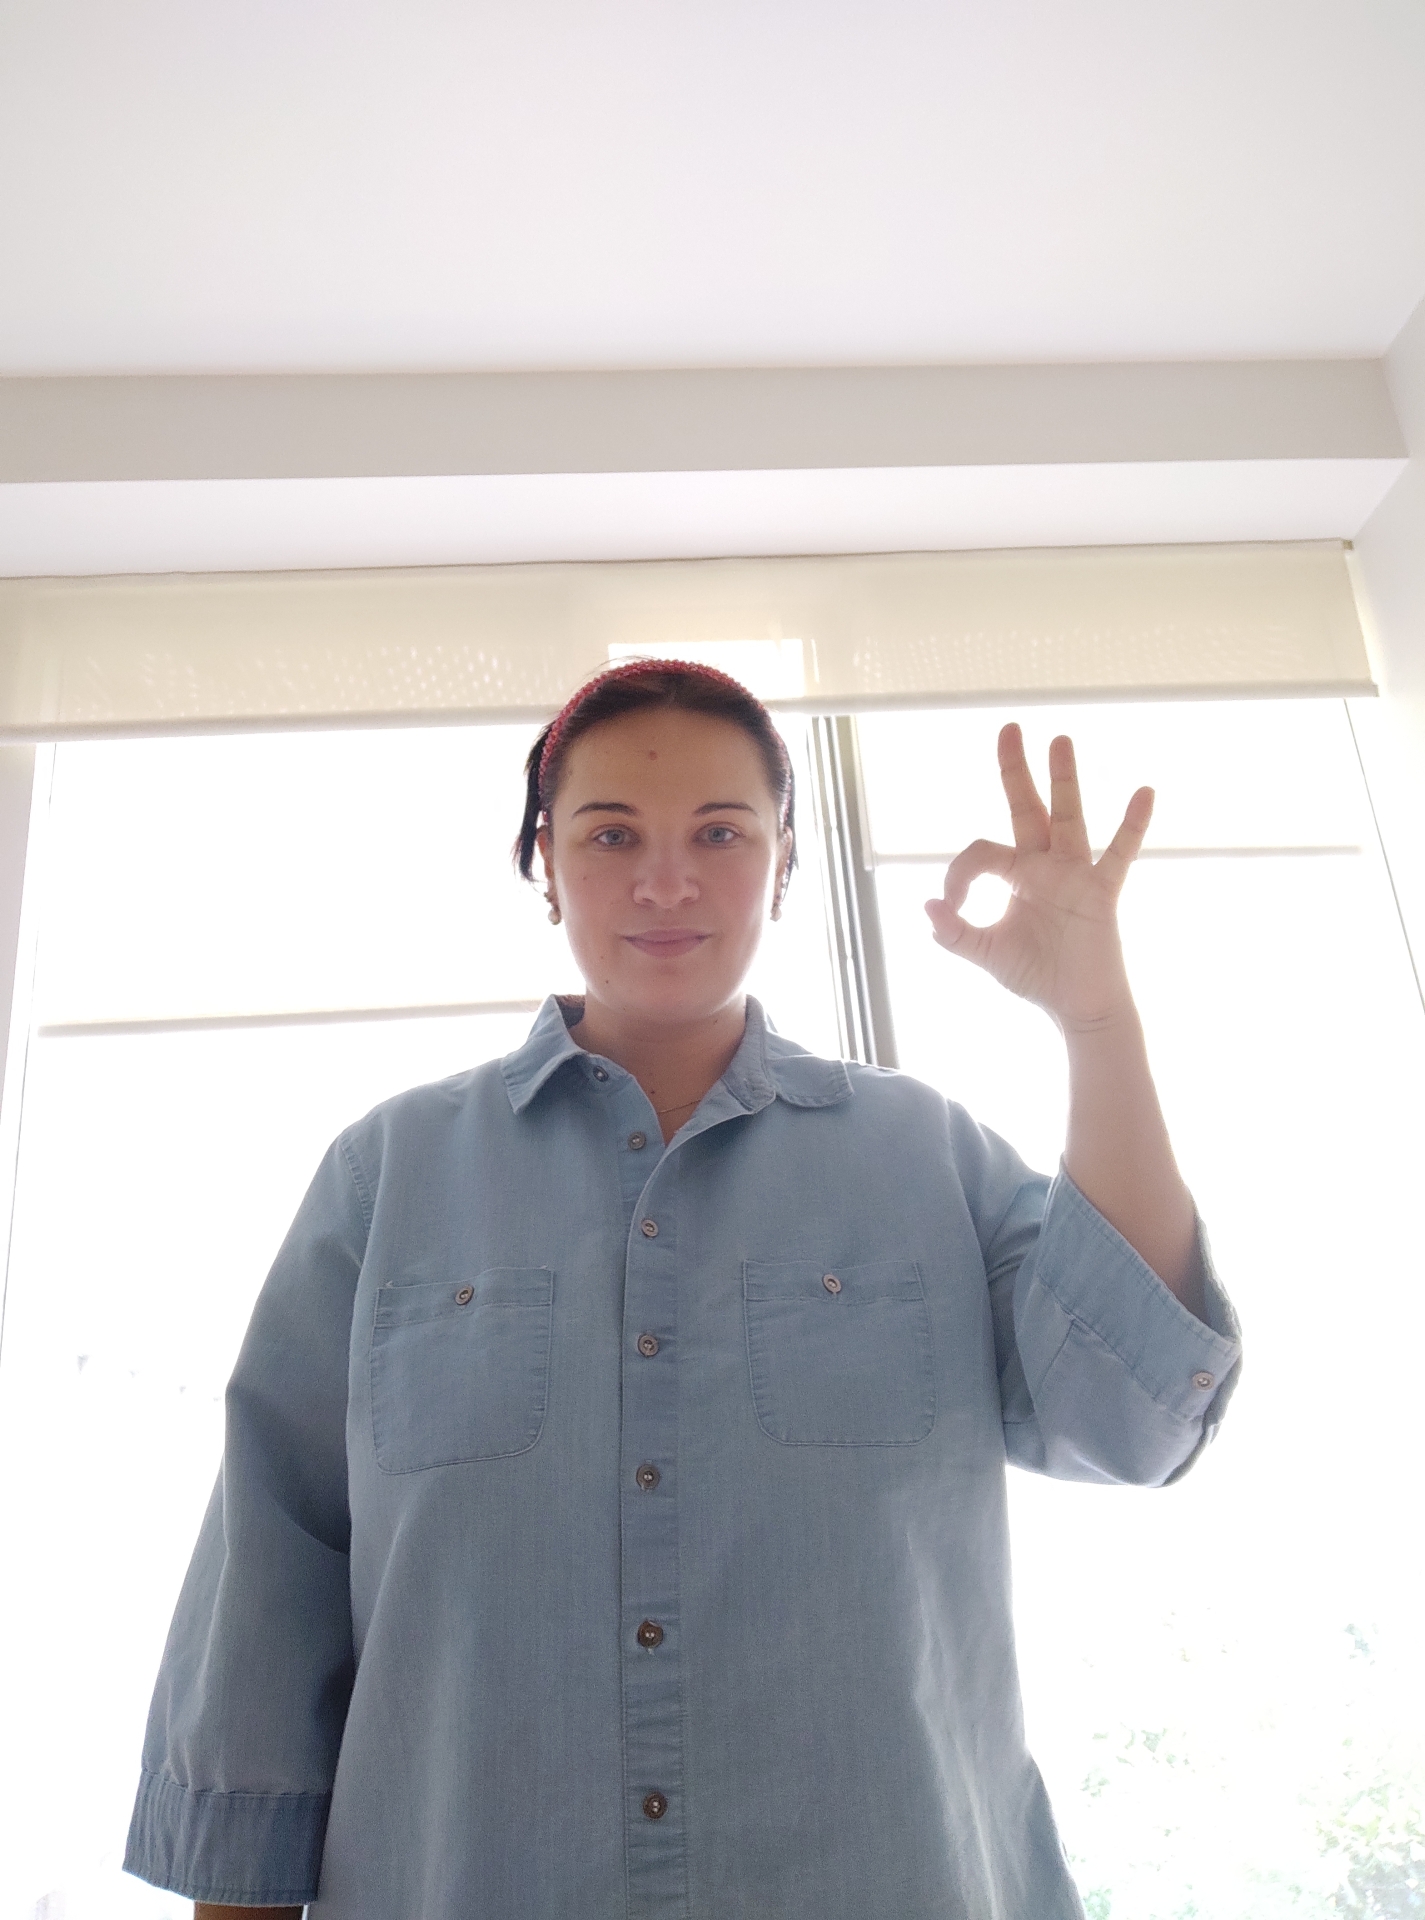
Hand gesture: ok